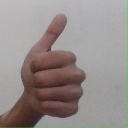
अक्षर: थ